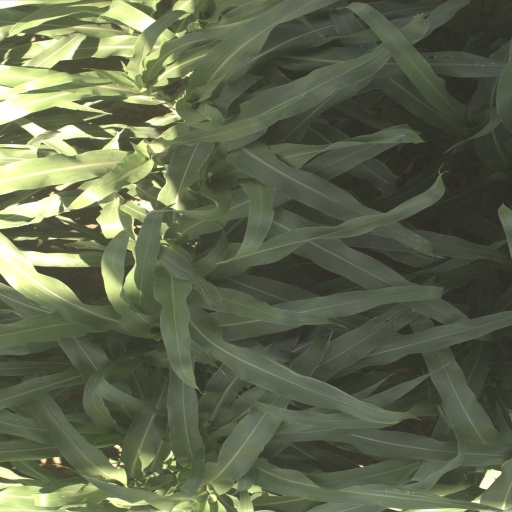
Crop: sorghum